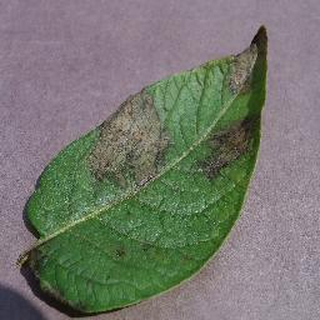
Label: potato_late_blight